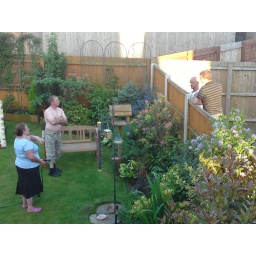
over the fence converstations are a sign summer is here :D